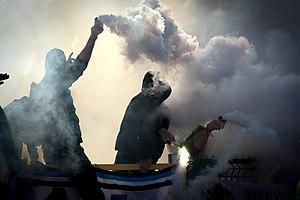
Le Profesionalen Fudbolen Klub Levski Sofia, plus couramment abrégé en Levski Sofia, est un club bulgare de football fondé en 1914 et basé à Sofia, la capitale du pays.
Les Ultras forment une catégorie particulière des supporteurs assistant aux compétitions sportives, dont le but est de soutenir de manière fanatique son équipe de prédilection. Ce type de supporters est différent de celui des groupes Hooligans ou des Barra brava.